Michel Pilz

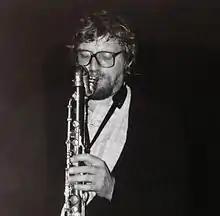
Pilz in 1989

Pilz was a clarinet student at the Luxembourg Conservatory in the mid-1960s. He then joined Manfred Schoof's ensemble in 1968, an association he would maintain into the 1980s. He also performed with the German All Stars in the 1970s and with the Globe Unity Orchestra, led by Alex Schlippenbach. He founded his own ensemble in 1972, playing with Peter Kowald, Paul Lovens, Buschi Niebergall, and Itaru Oki, among others.